W42 (nuclear warhead)

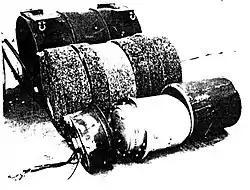

In December 1957 the Army requested the Atomic Energy Commission to develop a nuclear warhead for the HAWK low- to medium-altitude surface-to-air missile. In July 1958 the military characteristics were approved for the new warhead and the design released. Two months later the requirement for a HAWK with a nuclear warhead was cancelled.